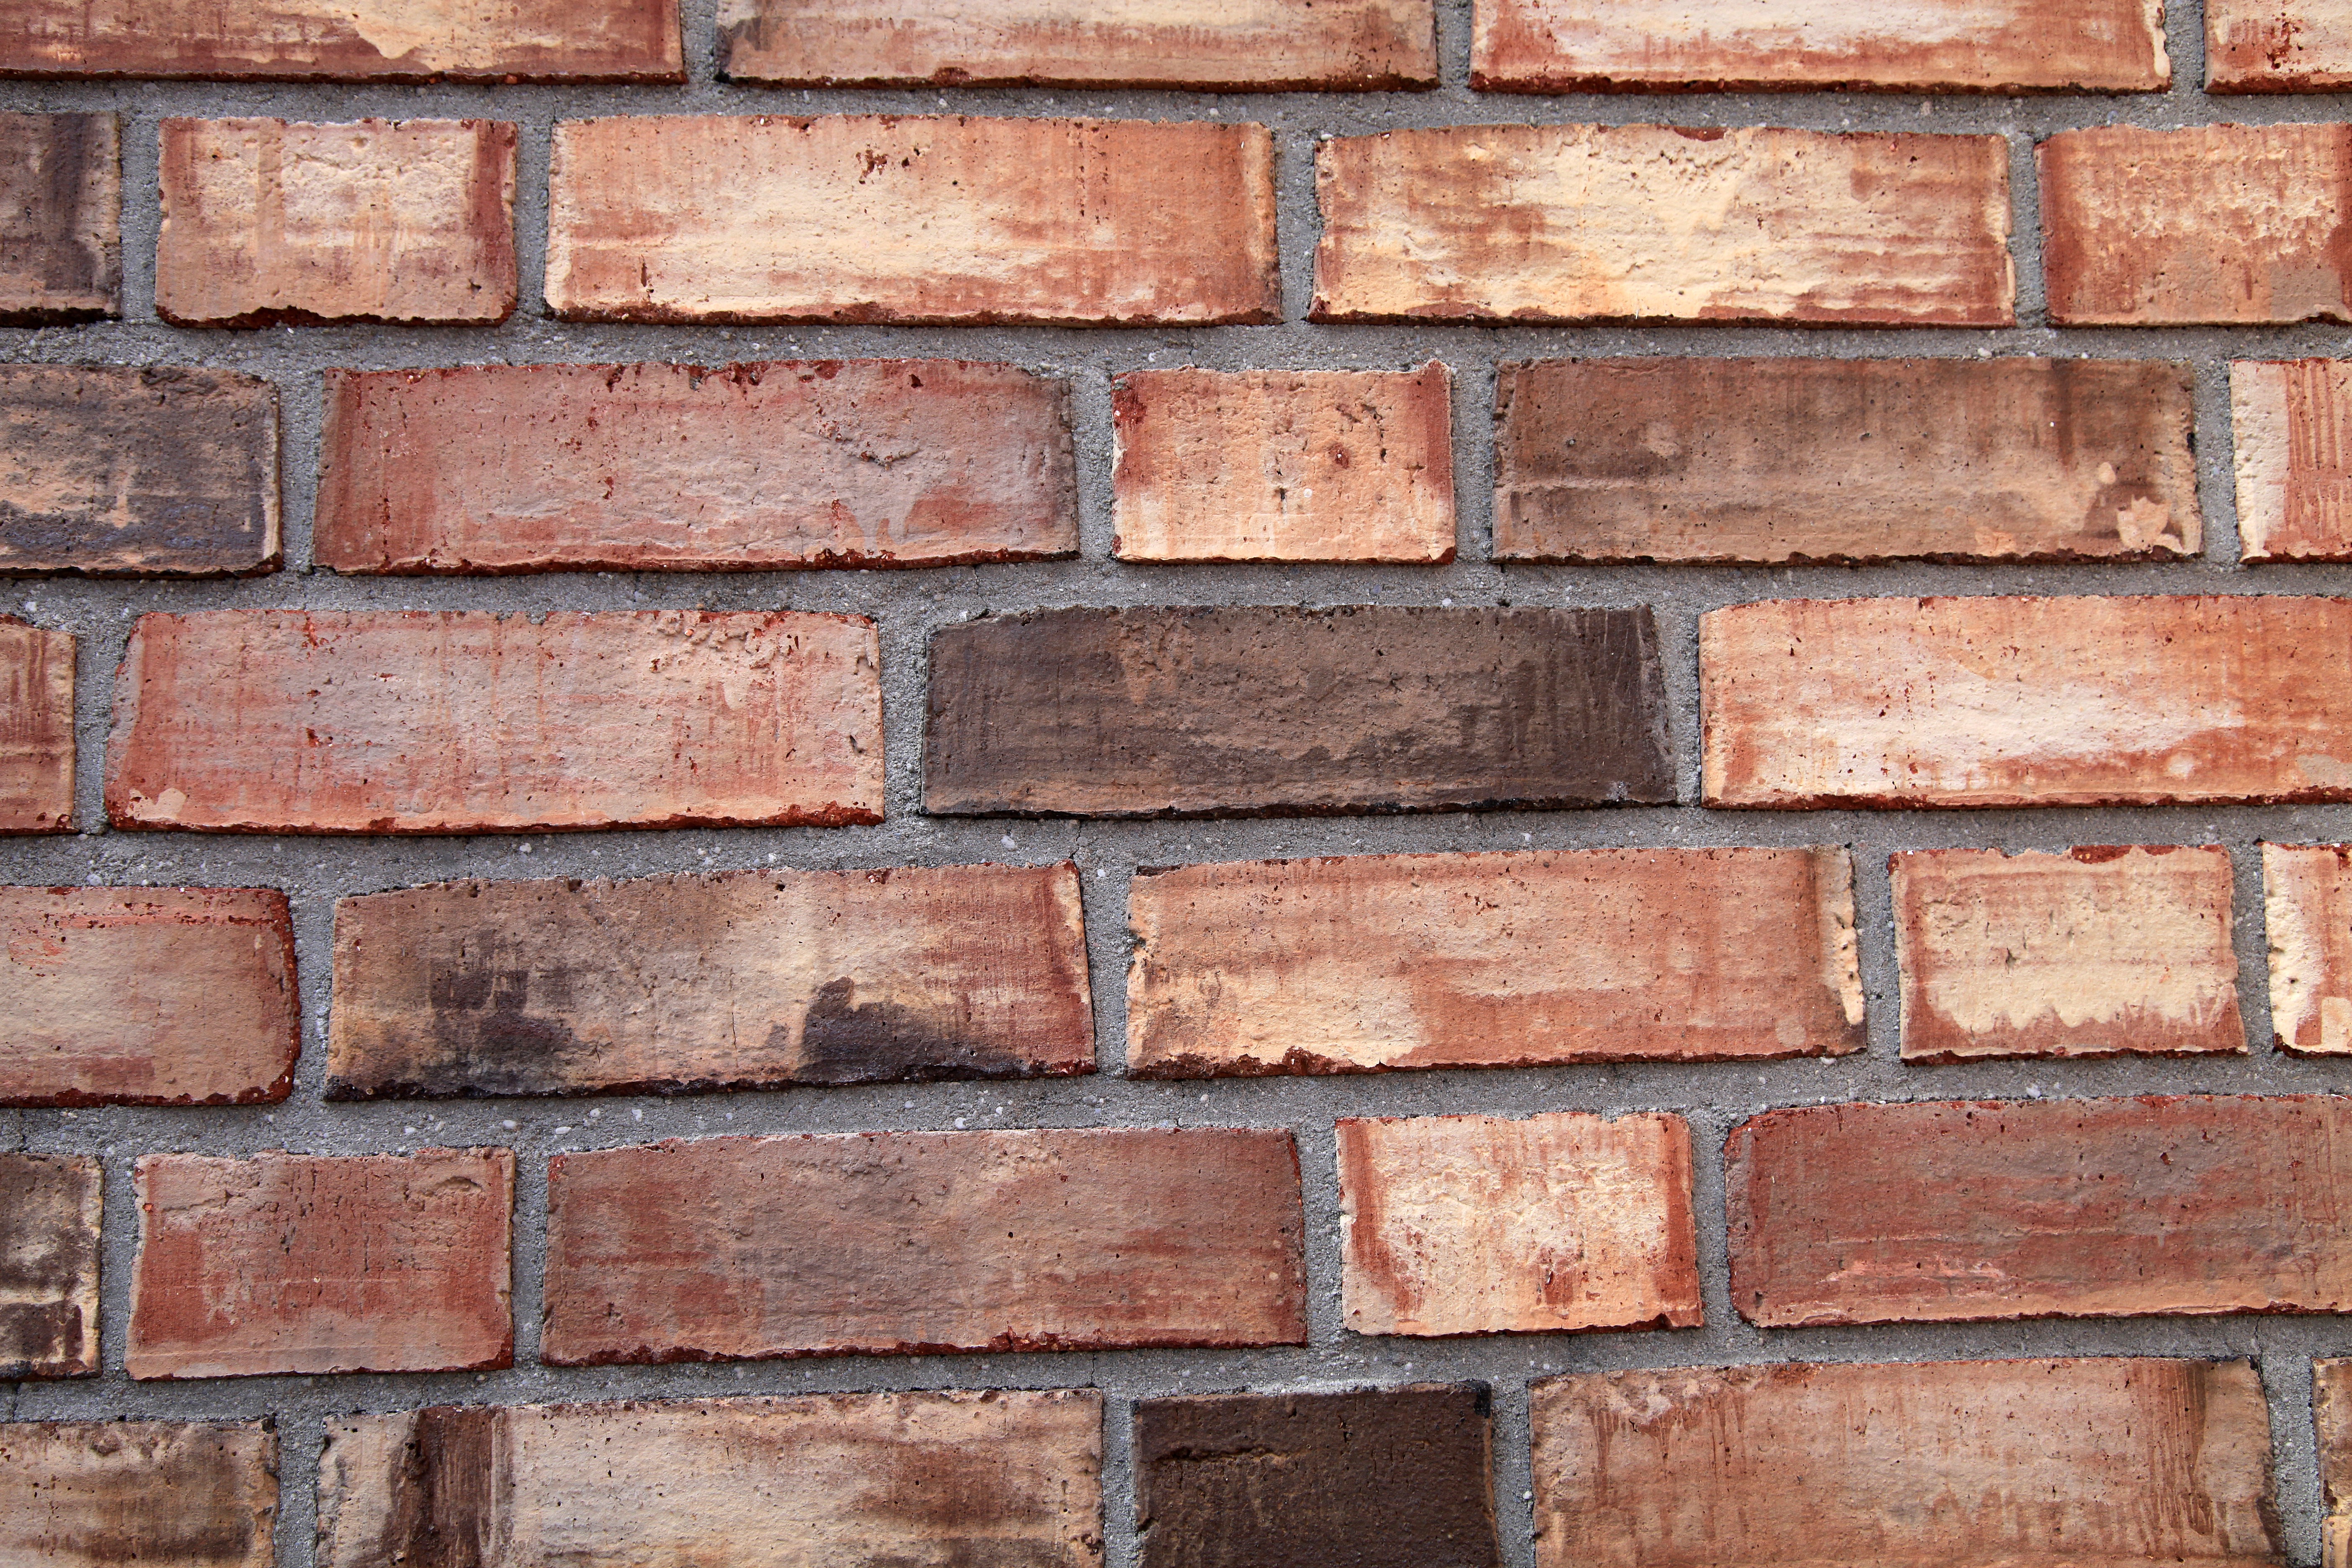
wood, texture, floor, wall, red, facade, stone wall, brick, material, brick wall, hardwood, brickwork